Hamburg

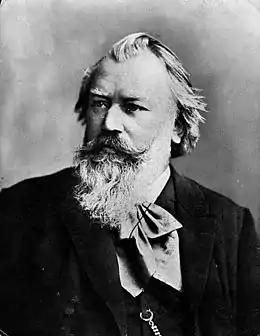
Portrait of Johannes Brahms, 1899

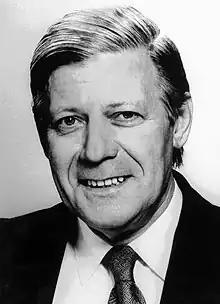
Helmut Schmidt, 1977

The school system is managed by the Ministry of Schools and Vocational Training ("Behörde für Schule und Berufsbildung"). The system had approximately 191,148 students in 221 primary schools and 188 secondary schools in 2016. There are 32 public libraries in Hamburg.